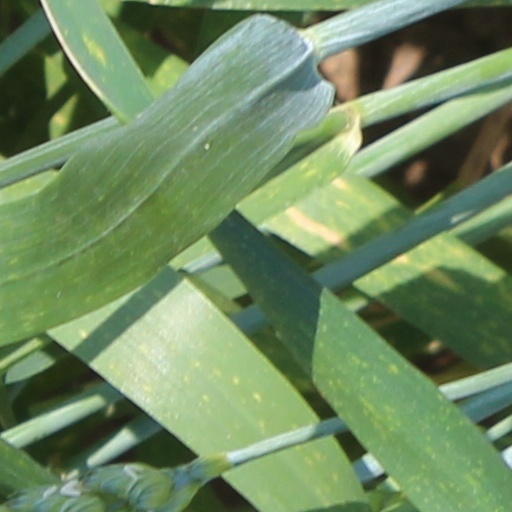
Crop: wheat